Konstantin Balšić

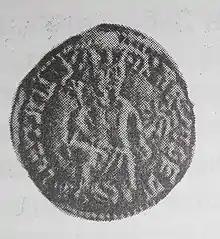
Coin of featuring his portrait. It is the only type of coin which he minted.

Konstantin Balšić ( 1378–died 1402), was a lord of the Balsha family, who ruled over lands in northern Albania.